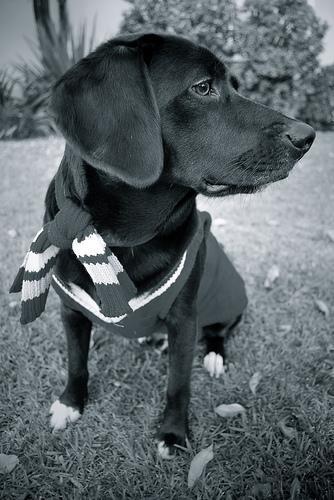
beagle